Membrane vesicle trafficking

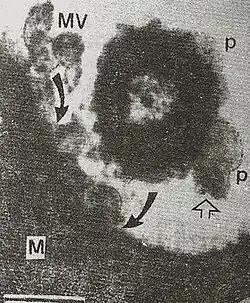
Fig. 3 Transmission electron micrograph of human "Salmonella" organism bearing periplasmic organelles, (p, line arrow) on its surface and releasing bacterial outer membrane vesicles (MV) being endocytosed (curved arrow) by macrophage cell (M) in chicken ileum "in vivo"

Once vesicles are produced in the endoplasmic reticulum and modified in the Golgi body they make their way to a variety of destinations within the cell. Vesicles first leave the Golgi body and are released into the cytoplasm in a process called budding. Vesicles are then moved towards their destination by motor proteins. Once the vesicle arrives at its destination it joins with the bi-lipid layer in a process called fusion, and then releases its contents.